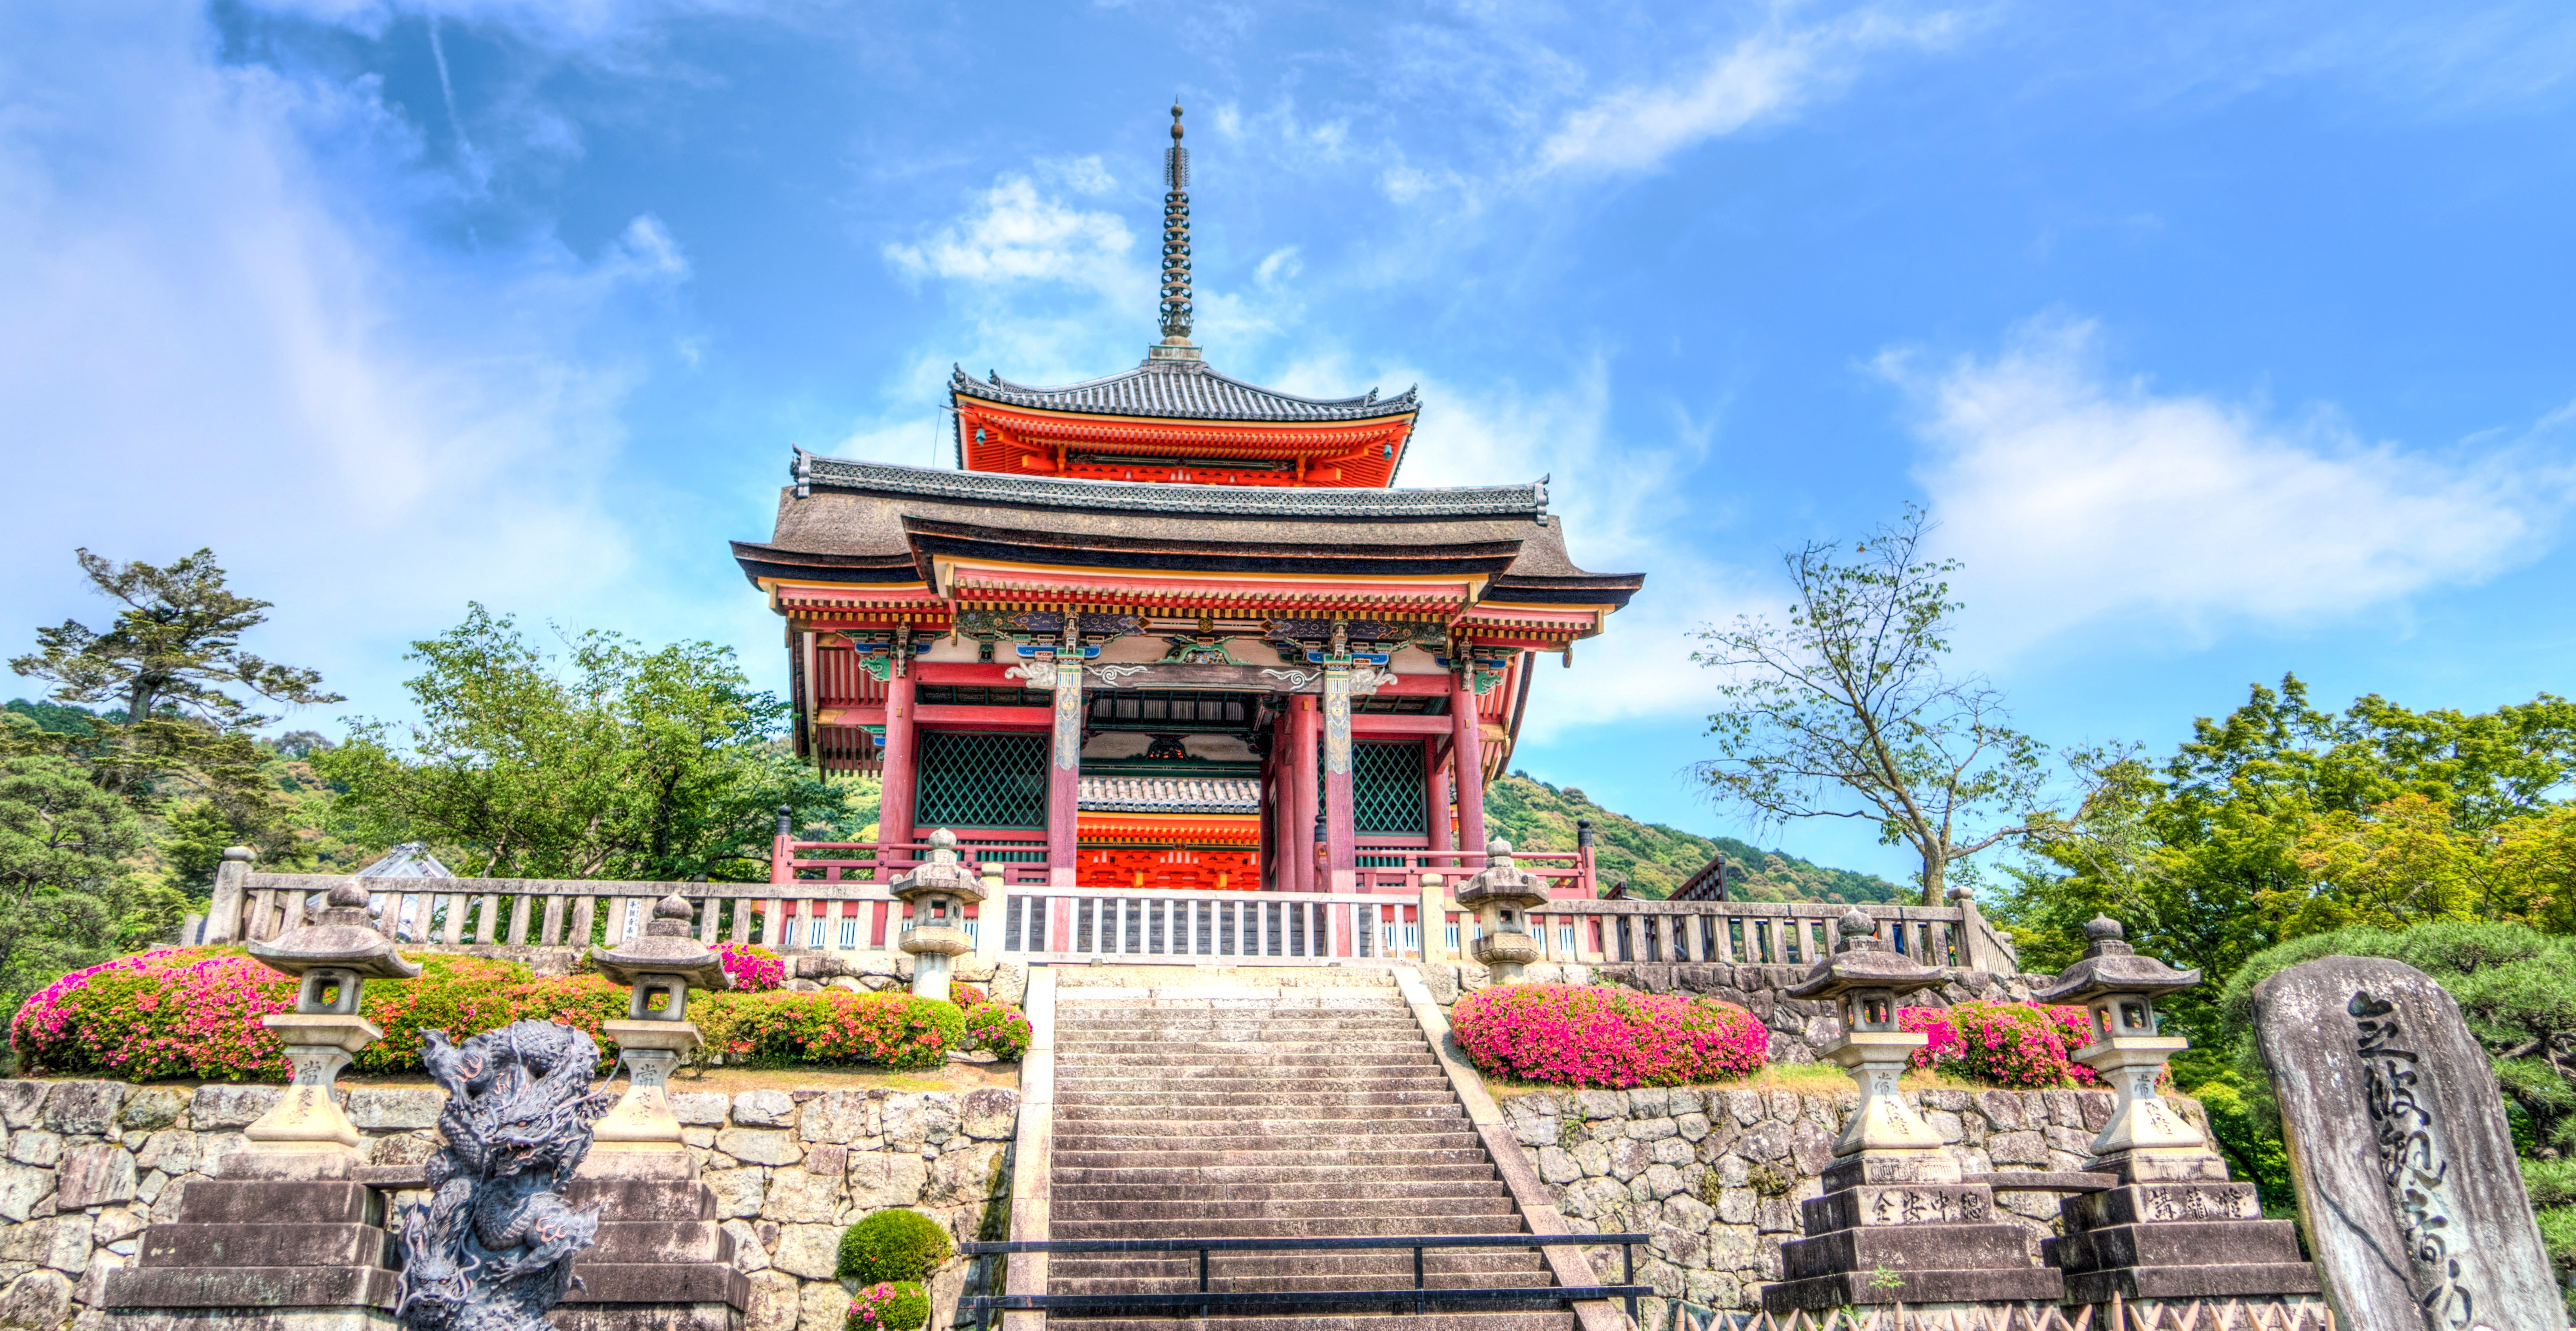
landscape, architecture, sky, building, palace, travel, tower, scenic, scenery, religion, landmark, sightseeing, historic, tourism, japan, place of worship, flowers, clouds, temple, japanese, shrine, kyoto, culture, scene, famous, estate, chinese architecture, pagoda, historic site, sens ji, shinto shrine